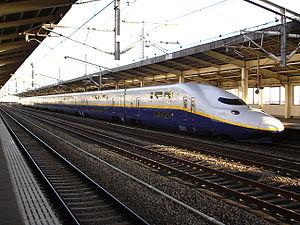
Le Tanigawa est le nom d'un service de train à grande vitesse japonais du réseau Shinkansen développé par la JR East sur la ligne Shinkansen Jōetsu.
La ligne Shinkansen Jōetsu est une ligne à grande vitesse japonaise entre Ōmiya et Niigata, appartenant à la compagnie JR East.